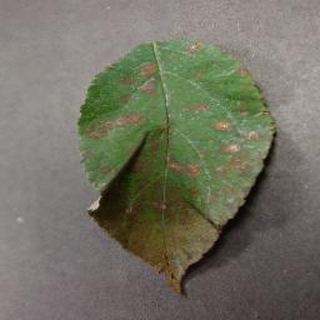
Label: apple_cedar_apple_rust